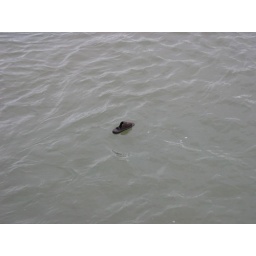
Jeremy's shoe floating in water